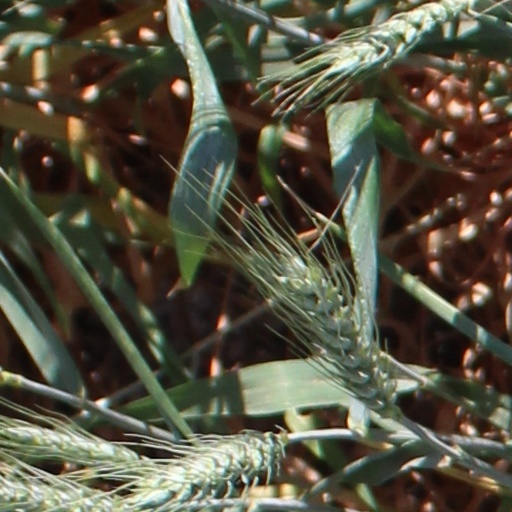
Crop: wheat